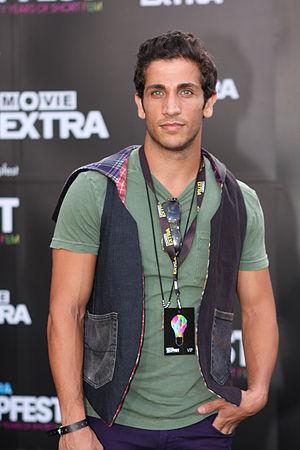
Firass Dirani est un acteur australien d'origine libanaise, né le 29 avril 1984 à Sydney. Il est surtout connu pour avoir interprété le rôle du Power Ranger rouge dans Power Rangers : Force mystique. Il a également joué dans Pitch Black dans le rôle dAli. Sans oublier, l'interprétation magistrale de John Ibrahim, figure du milieu de la nuit d'un quartier de Sydney, en 2010, dans le show TV australien, Underbelly.